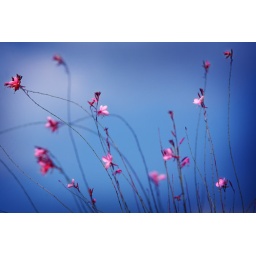
tiny pink flowers blowing in the breeze~taken at Como Conservatory in St PaulExplore 10/8 #95